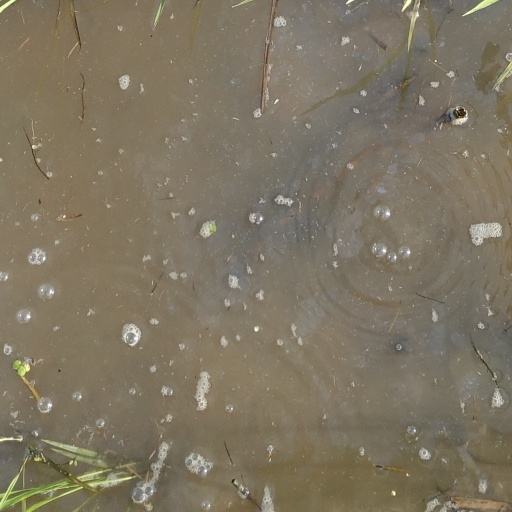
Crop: rice